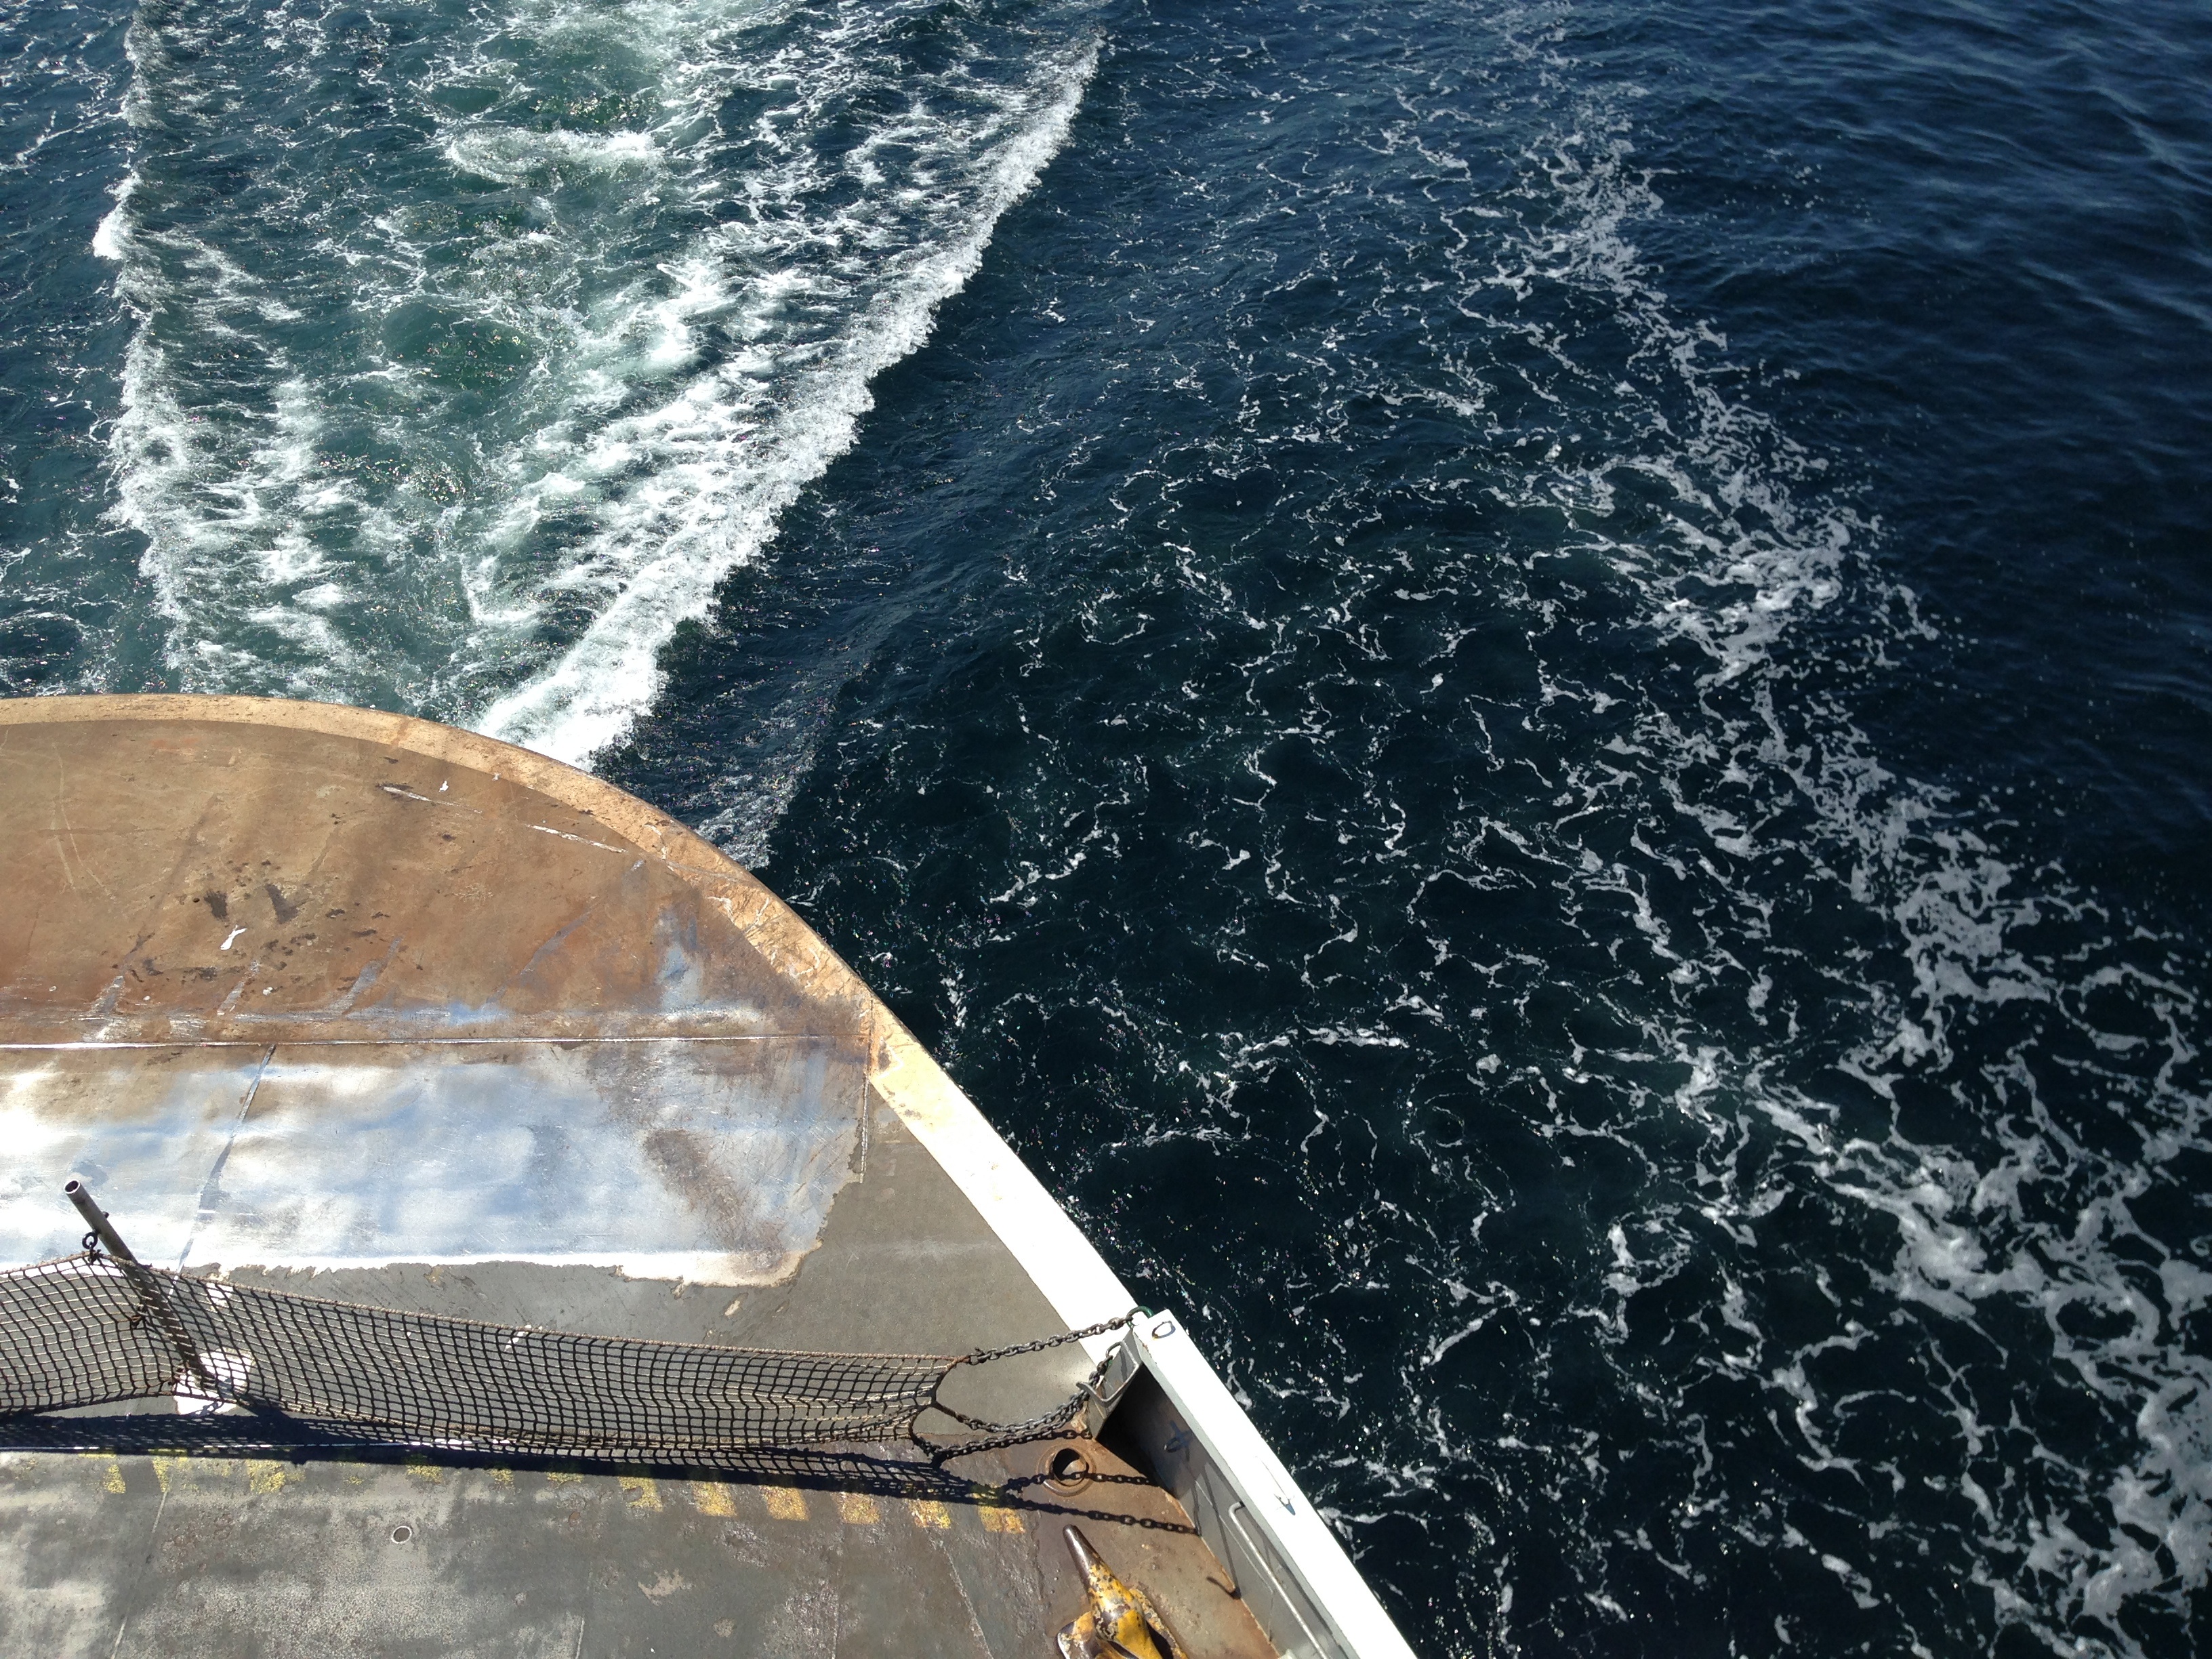
sea, water, ocean, deck, boat, wake, vehicle, fish